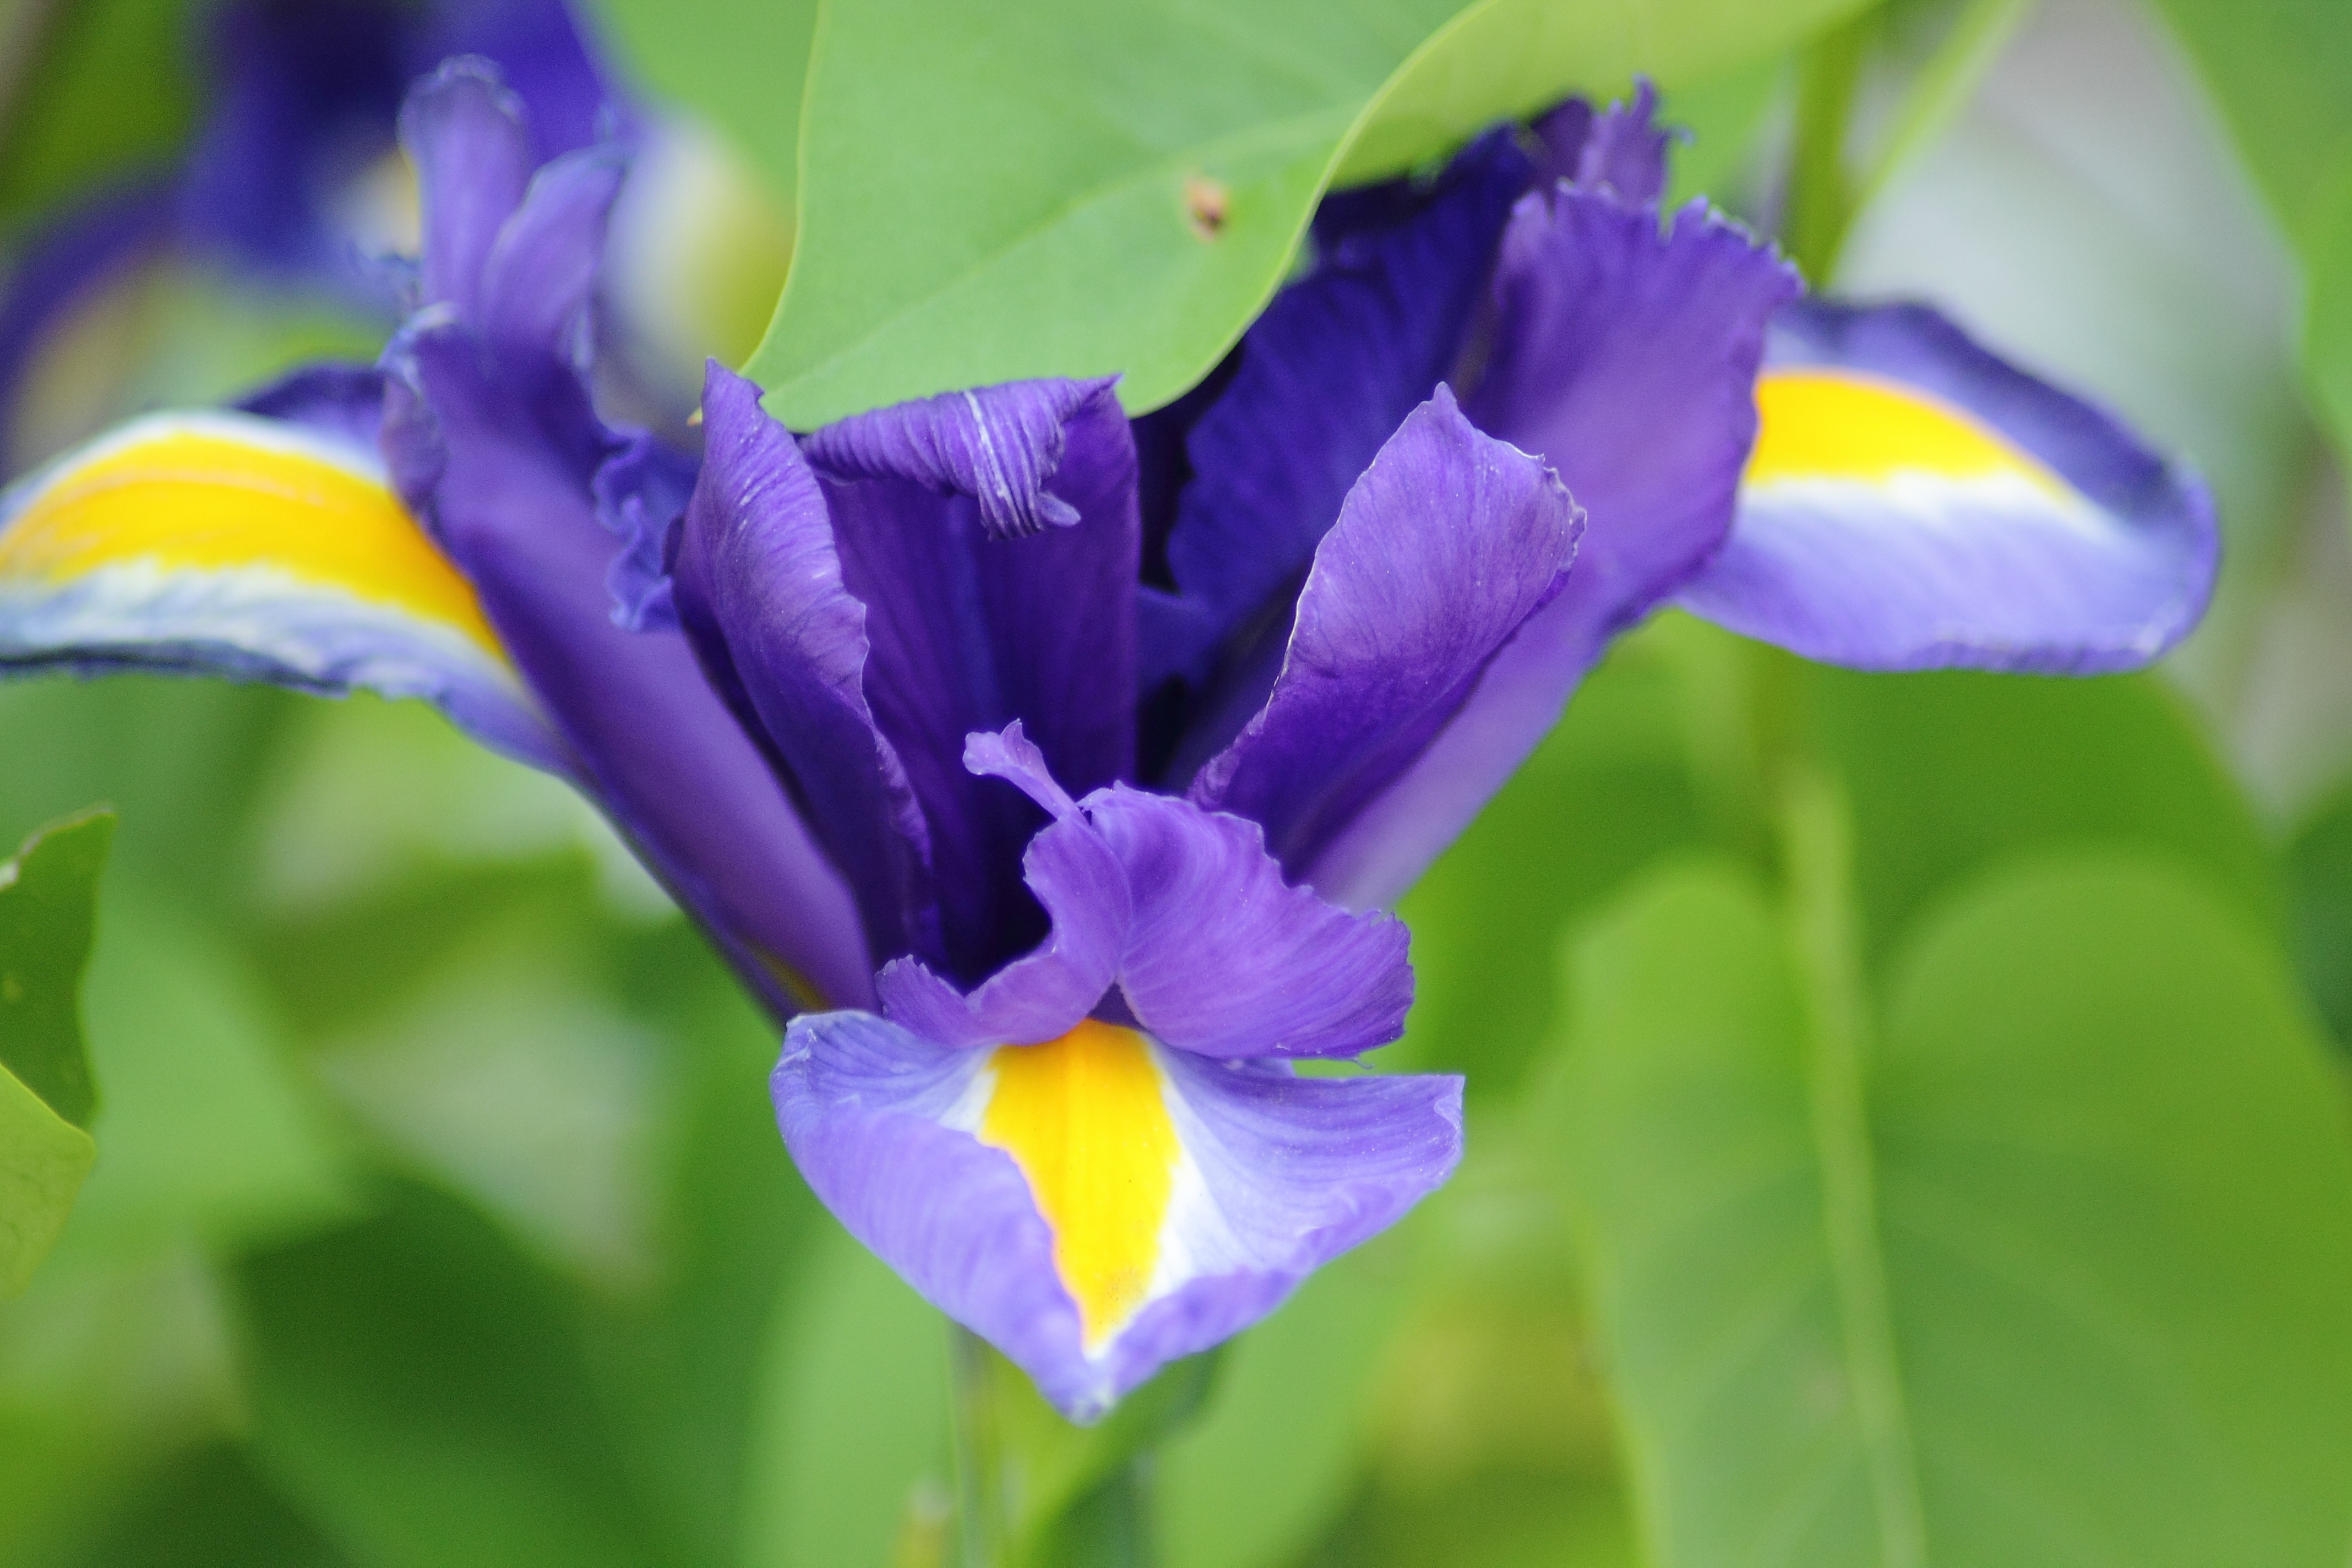
nature, blossom, plant, flower, petal, bloom, flora, wildflower, iris, eye, violet, beautiful, macro photography, flowering plant, dayflower, land plant, dayflower family, iris family, irises iris